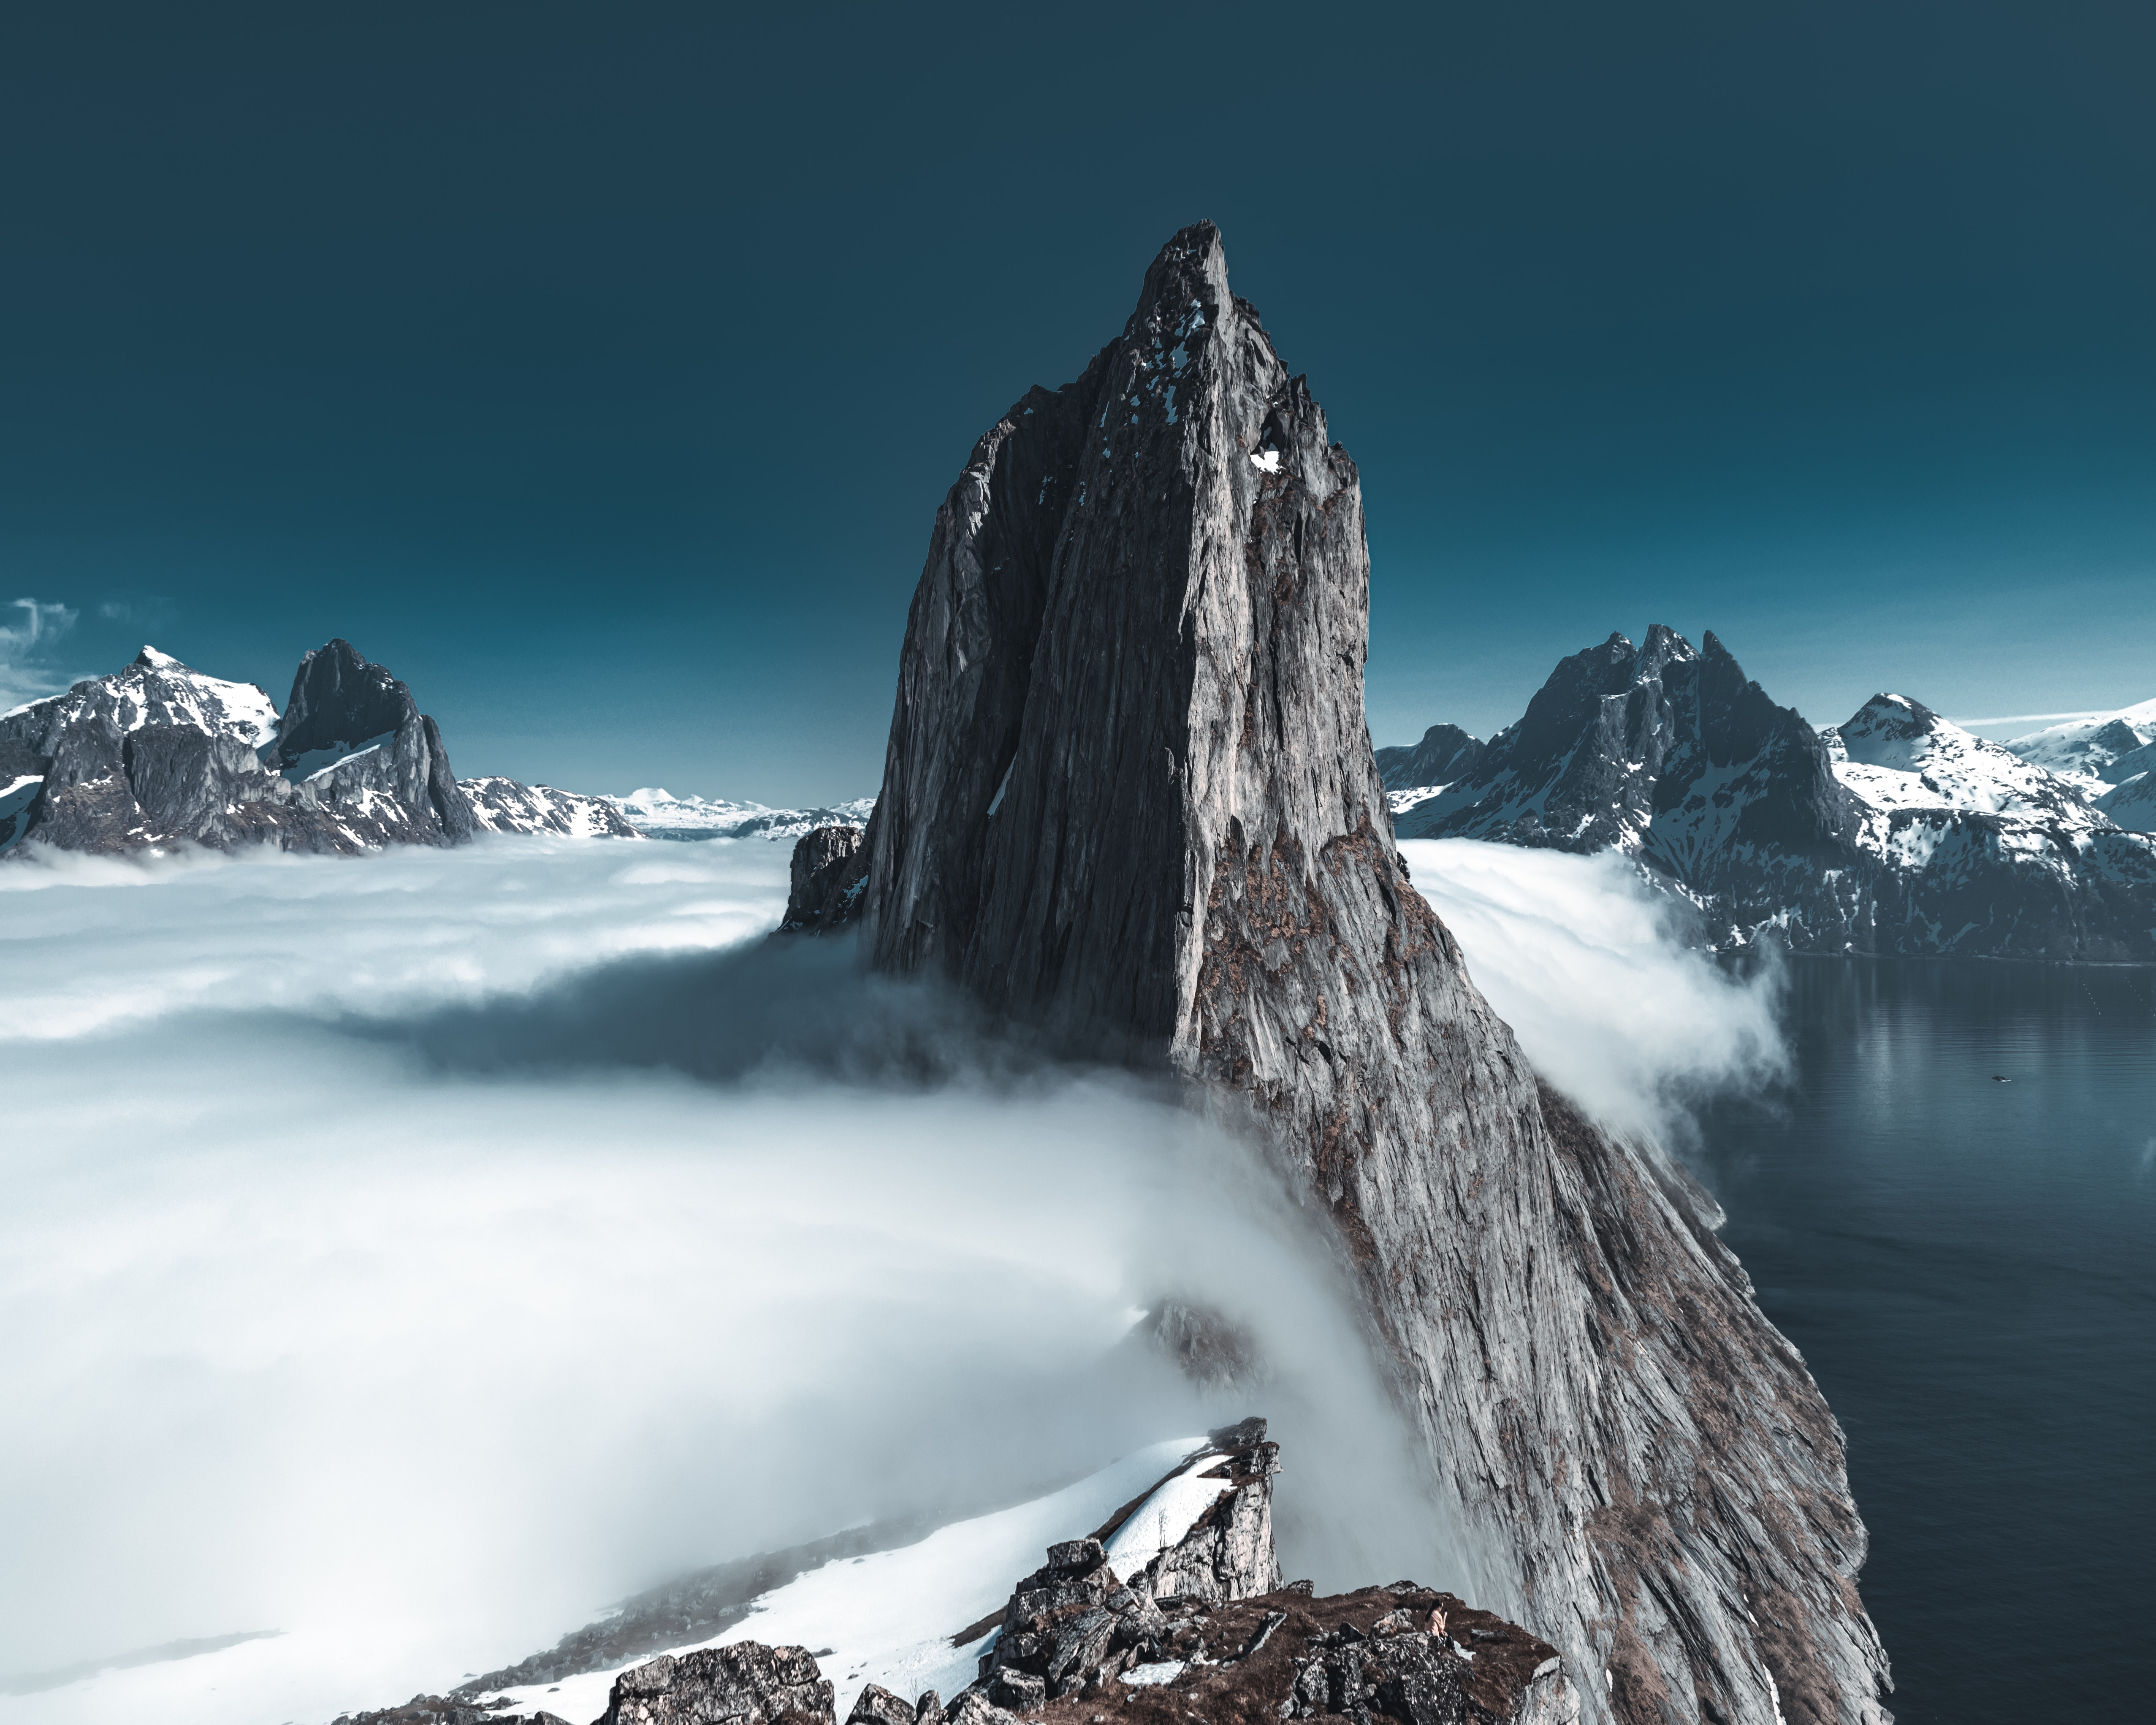
mountains, clouds, sky, atmosphere, mountain, world, snow, cloud, natural landscape, water, highland, ice cap, slope, freezing, terrain, horizon, landscape, tree, nunatak, glacial landform, mountainous landforms, geological phenomenon, plant, calm, polar ice cap, massif, mountain range, winter, hill, glacier, geology, fell, ridge, rock, arctic, summit, arctic ocean, sound, ocean, ar te, reflection, monochrome photography, klippe, moraine, darkness, lake, panorama, glacial lake, night, ice, midnight, wave, alps, iceberg